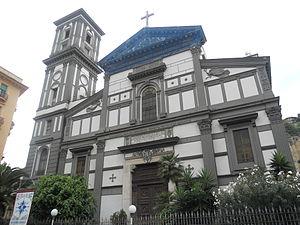
L'église Santa Maria di Piedigrotta est une église construite au XIVᵉ siècle, située dans le quartier de Piedigrotta, à Naples. Elle est de style Renaissance.